Adolph von La Valette-St. George

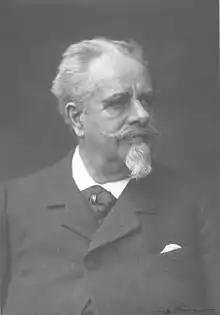

Adolph von La Valette-St. George (14 November 1831 in Schloss Auel – 29 November 1910 in Bonn) was a German zoologist and anatomist, known for his research in developmental biology.